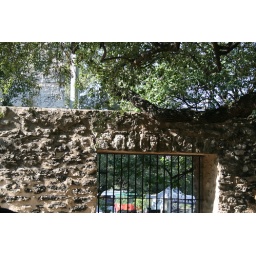
These tree if not kept in check would ruin the Alamo walls